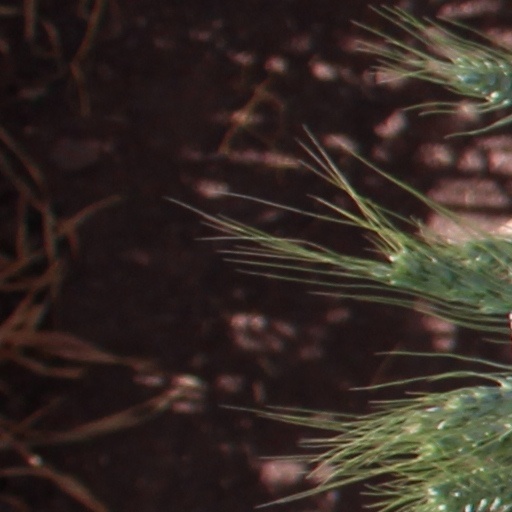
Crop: wheat